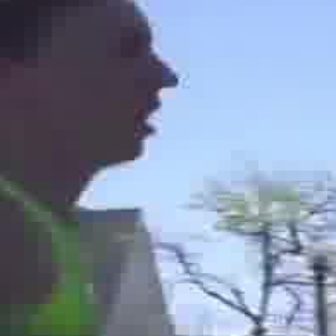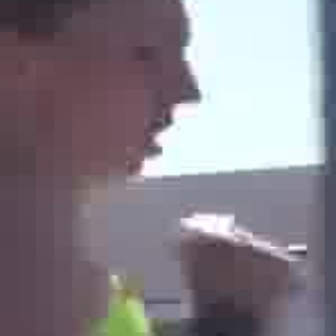
  Please identify the target specified by the bounding box [33,16,174,157] in the first image and locate it in the second image. Return the coordinates in [x_min,y_min,x_max,y_max] format.
Answer: [43,20,199,175]